Clyde A. Duniway

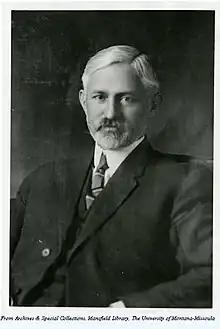
President of the University of Montana

Clyde Augustus Duniway (November 2, 1866 – December 24, 1944) was an American educator and academic administrator who served as the president of the University of Montana from 1908 to 1912, the University of Wyoming from 1912 to 1917, and Colorado College from 1917 to 1924.